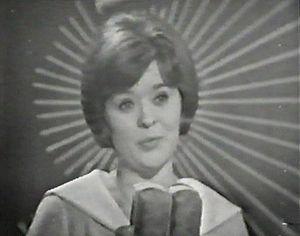
La Norvège a participé au Concours Eurovision de la chanson 1965 le 20 mars à Naples, en Italie. C'est la 6ᵉ participation norvégienne au Concours Eurovision de la chanson.
Karusell est une chanson interprétée par la chanteuse norvégienne Kirsti Sparboe, sortie en 45 tours en 1965.
La Norvège participe au Concours Eurovision de la chanson, depuis sa cinquième édition, en 1960, et l’a remporté à trois reprises : en 1985, 1995 et 2009.